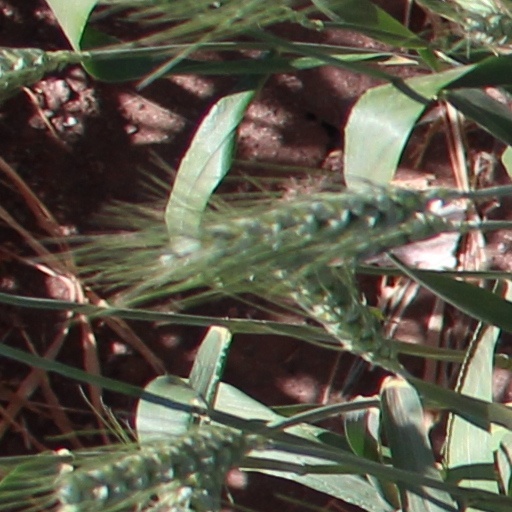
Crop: wheat